Milan, Michigan

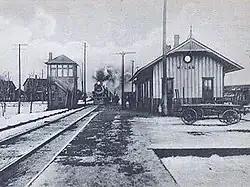
Historic image of the Milan Station

The first settler to the area was John Marvin, who arrived in the spring of 1831 and settled the community under the name "Tolanville", after Marvin's brother-in-law Henry Tolan. Later, a part of downtown Milan would be named Tolan Square. He built his home and also operated a general store for travelers and other early residents. Other earlier settlers included Bethuel Hack and Harmon Allen, and their families became the area's first permanent residents. The population began to grow, and the first post office was established on March 27, 1833, under the name "Farmersville". The name was changed to Milan on April 21, 1836. The post office has remained in operation ever since and is presently located at 123 East Main Street. The community became part of York Township when it was organized in 1833 in Washtenaw County and Milan Township when it was organized in 1836 in the northwest corner of Monroe County. Other nearby communities included Azalia (East Milan), Cone (West Milan), and Mooreville.